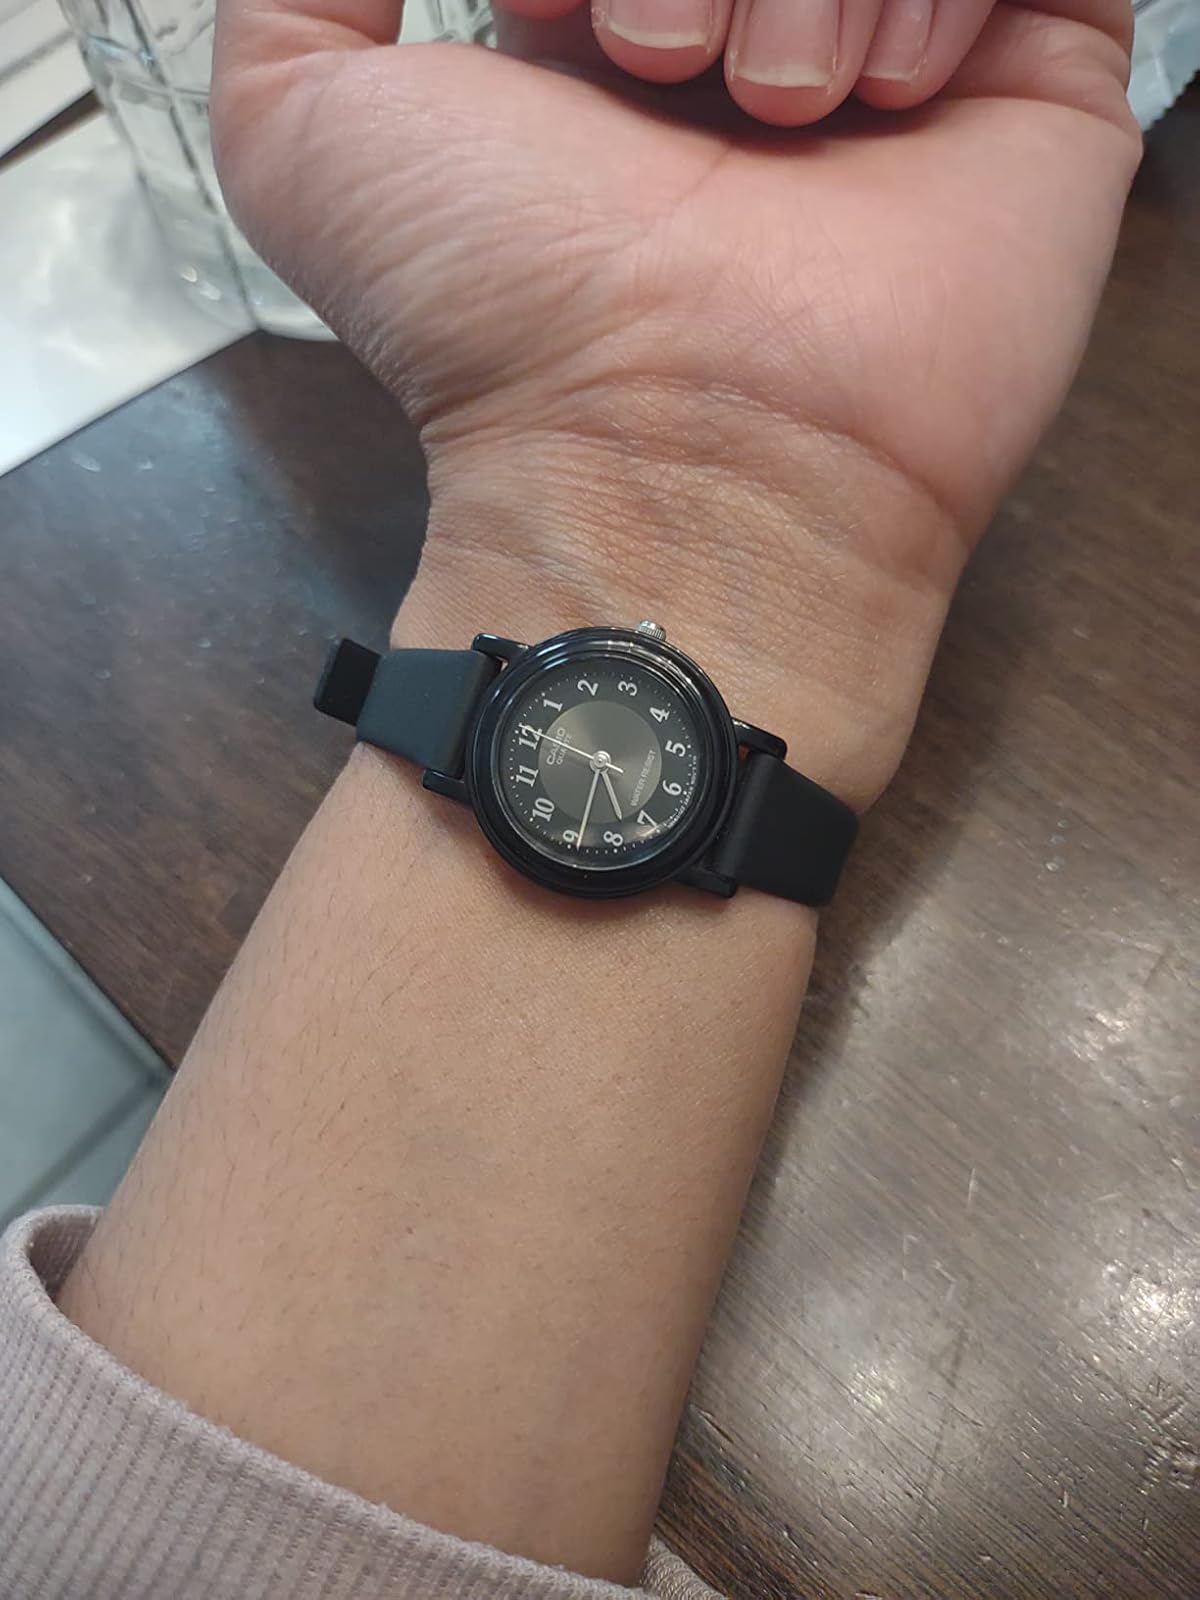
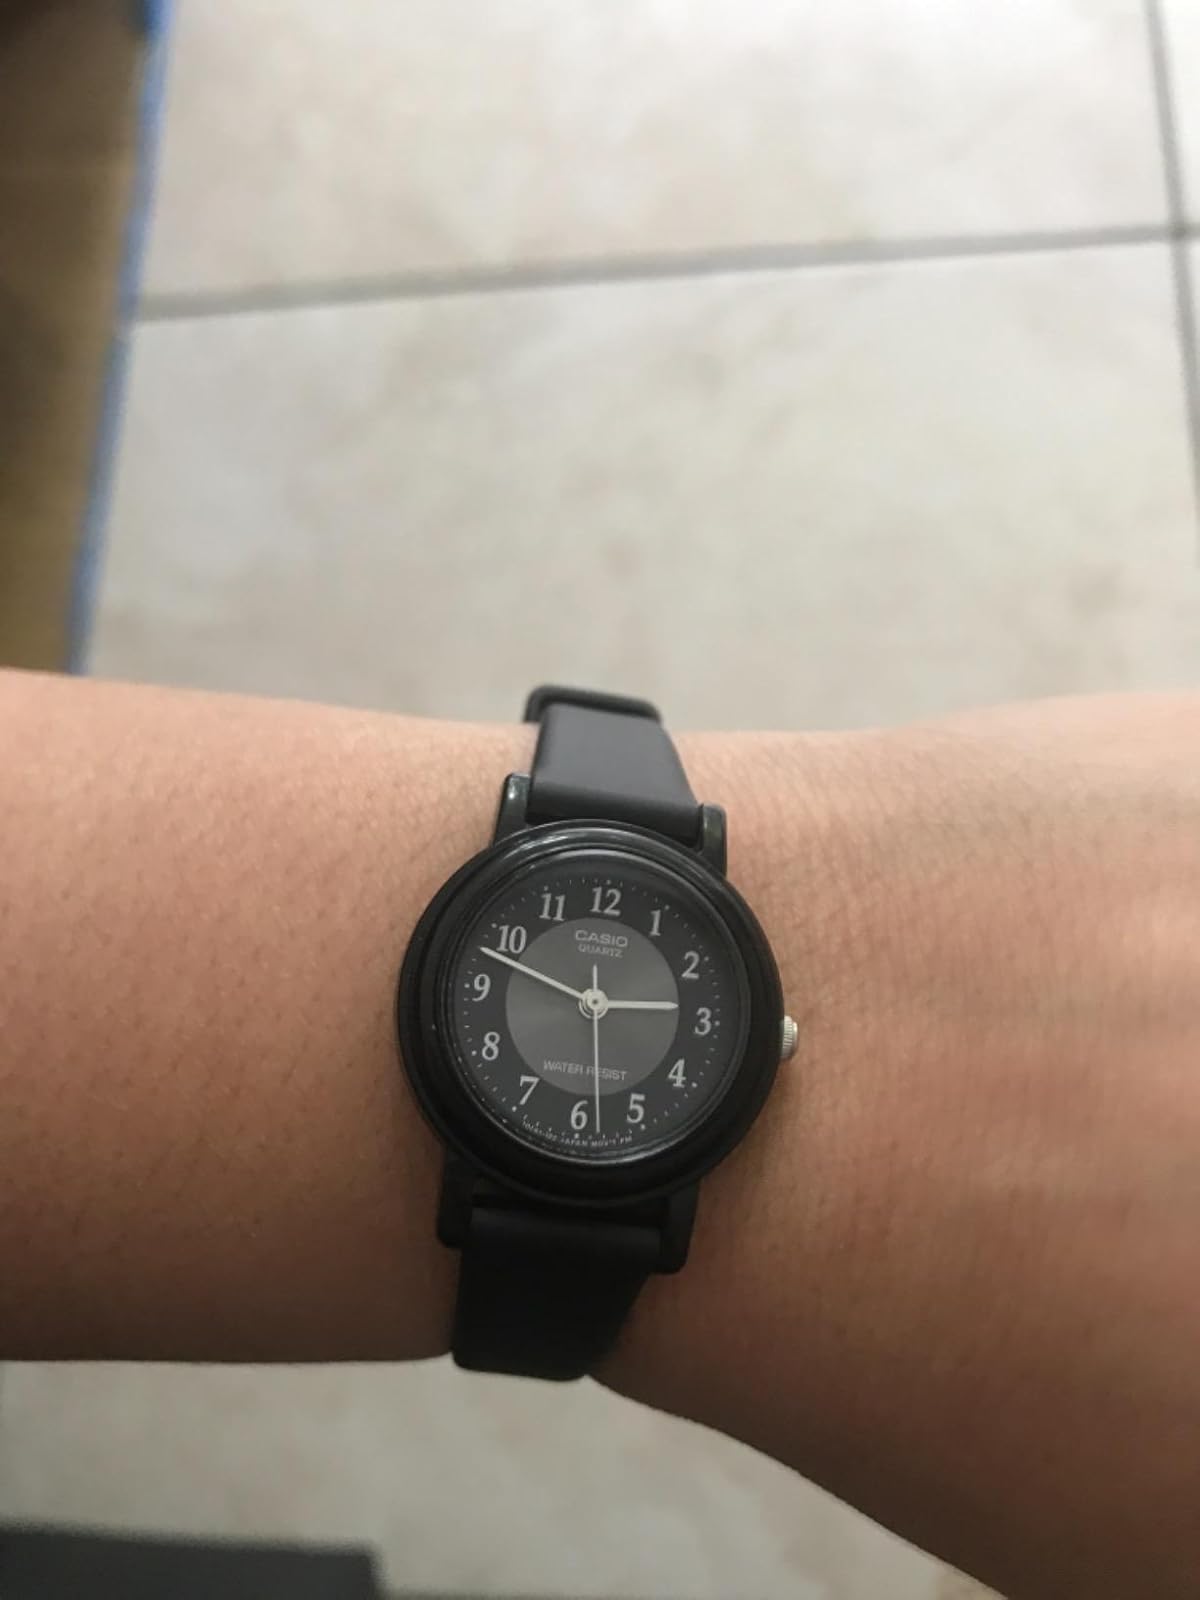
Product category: accessories_watch
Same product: yes